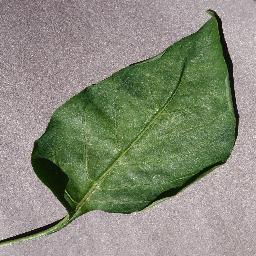
Label: Pepper,_bell___healthy